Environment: real
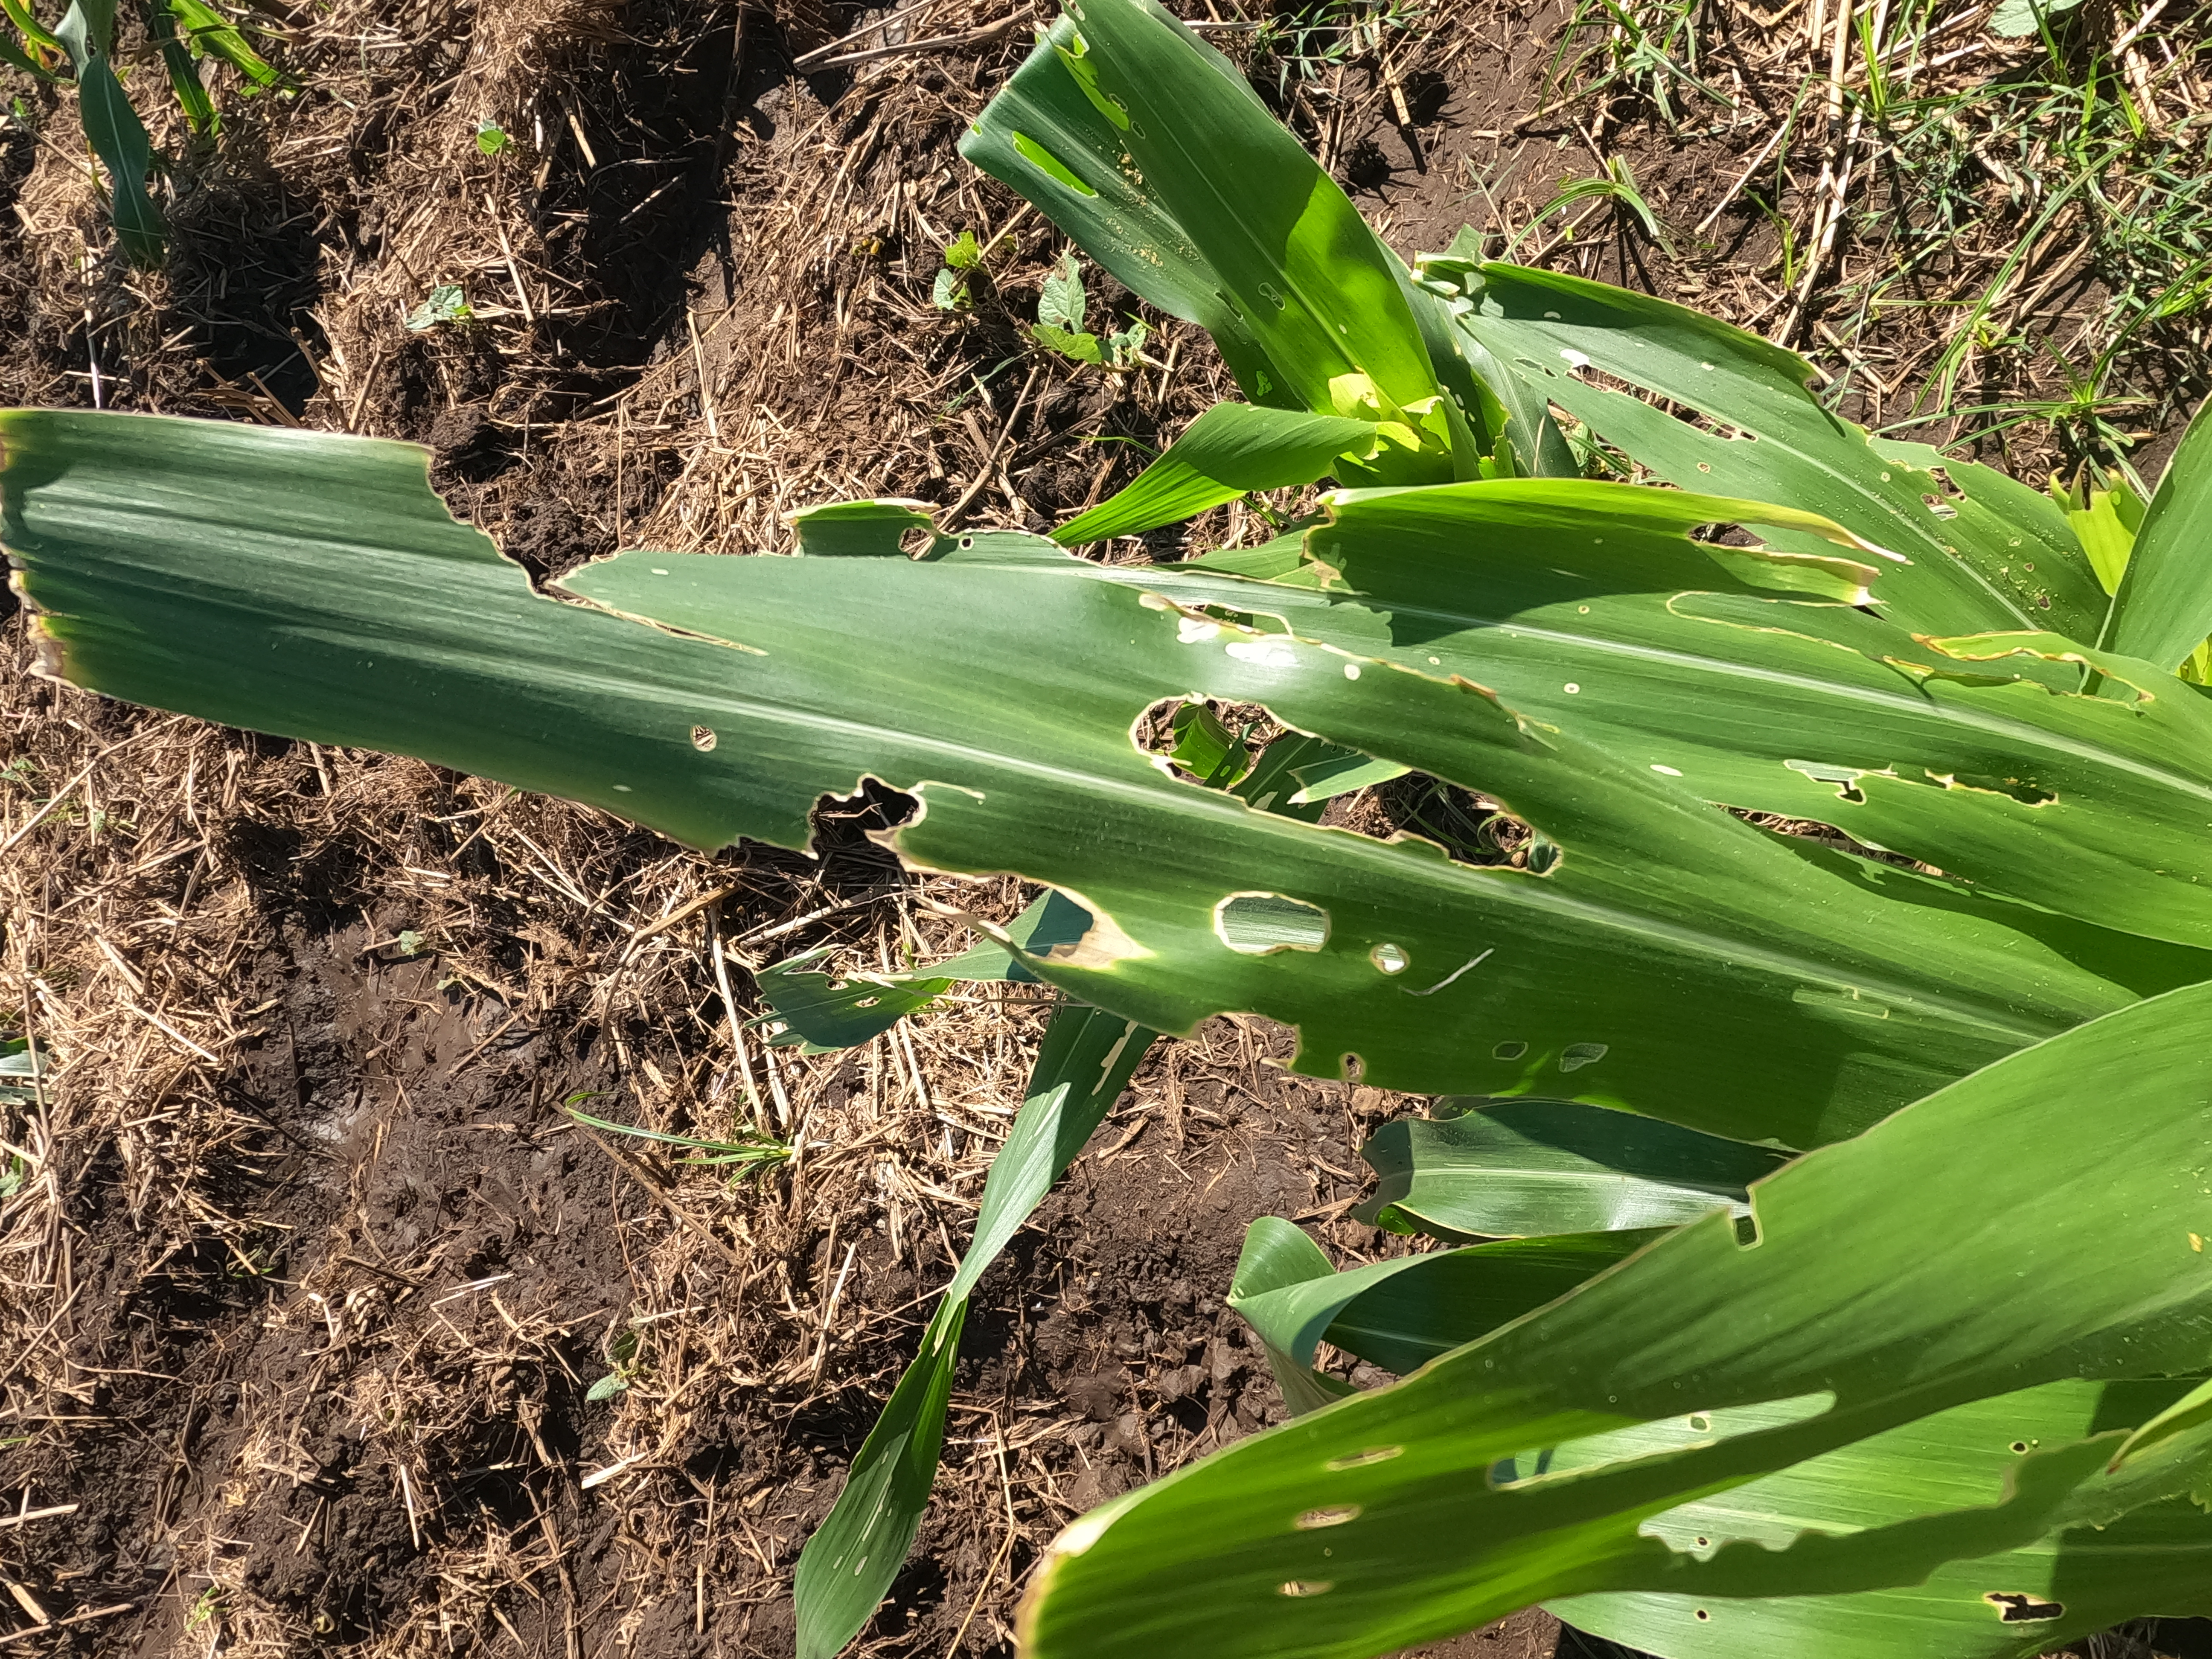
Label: fall_armyworm